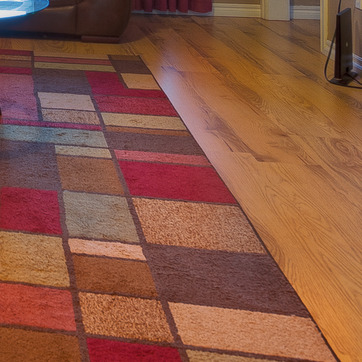
Material: carpet